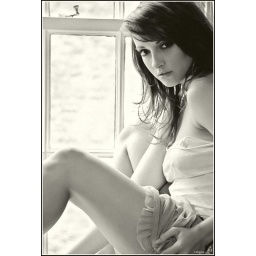
In the window in black and white